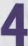
Number: 4